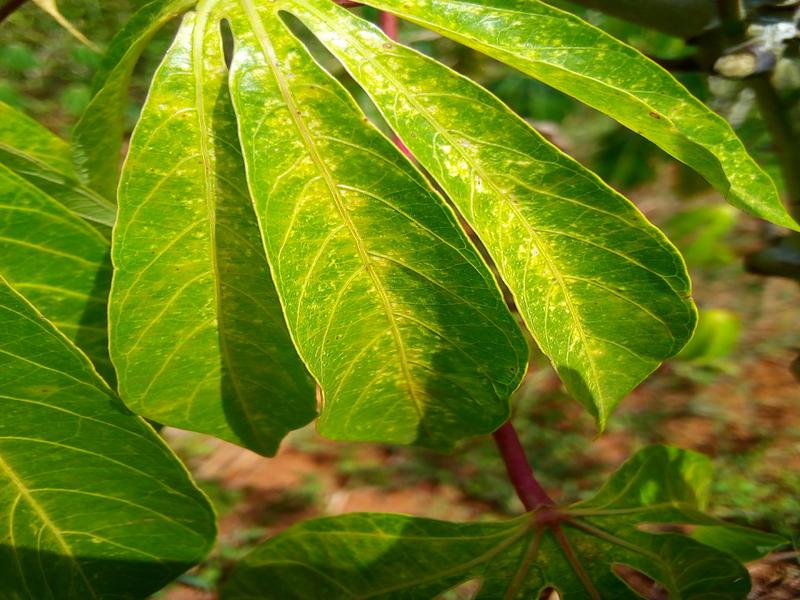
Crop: cassava
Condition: green_mottle